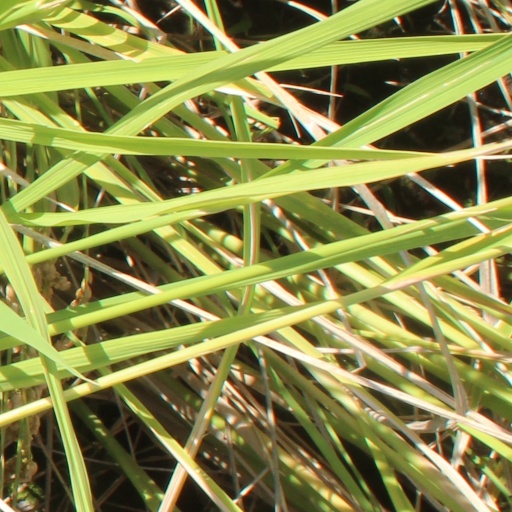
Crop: rice